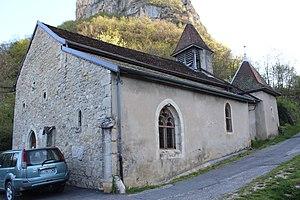
Église Saint-Pierre de Serrières-de-Briord.
Serrières-de-Briord est une commune française, située dans le département de l'Ain en région Auvergne-Rhône-Alpes.